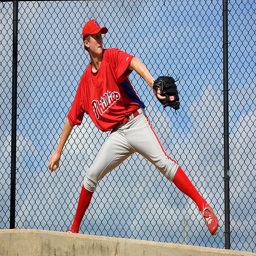
A young man in a baseball uniform with his arm pulled back.
A man in a pitching pose with a baseball in his hand.
Pitcher in red and grey uniform throwing a baseball.
A baseball player swinging is arm to throw a baseball.
A Phillies baseball player is preparing to throw the baseball, standing in front of a tall fence.